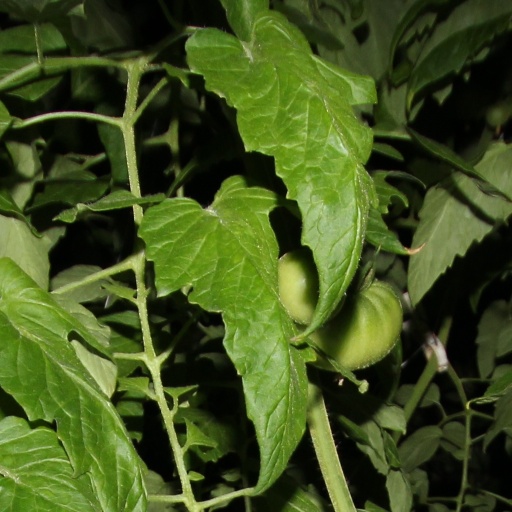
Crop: tomato